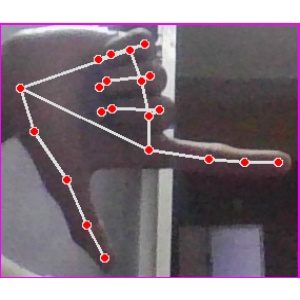
अक्षर: ख